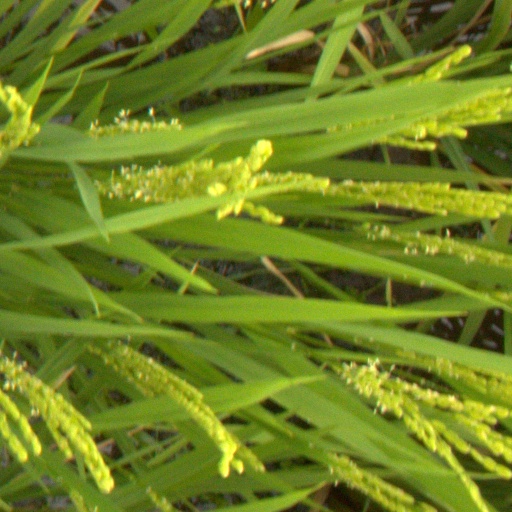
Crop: rice